Edo period

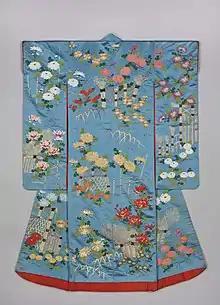
Outer kimono for a young woman, 1840–1870, Khalili Collection of Kimono

Ukiyo-e is a genre of painting and printmaking that developed in the late 17th century, at first depicting the entertainments of the pleasure districts of Edo, such as courtesans and kabuki actors. Harunobu produced the first full-colour "nishiki-e" prints in 1765, a form that has become synonymous to most with ukiyo-e. The genre reached a peak in technique towards the end of the century with the works of such artists as Kiyonaga and Utamaro. As the Edo period came to an end a great diversity of genres proliferated: warriors, nature, folklore, and the landscapes of Hokusai and Hiroshige. The genre declined throughout the rest of the century in the face of modernization that saw ukiyo-e as both old-fashioned and laborious to produce compared to Western technologies. Ukiyo-e was a primary part of the wave of Japonisme that swept Western art in the late 19th century.